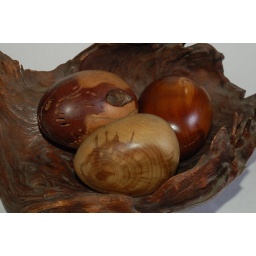
mountain mahogany massage eggs in custom bowl of Douglas-fir root inquire for custom work.